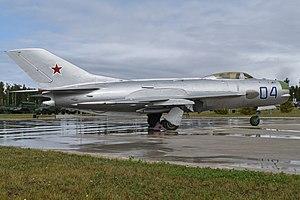
Digital Combat Simulator est un simulateur de vol de combat et de vol civil développé par Eagle Dynamics en association avec The Fighter Collection, paru en 2012.